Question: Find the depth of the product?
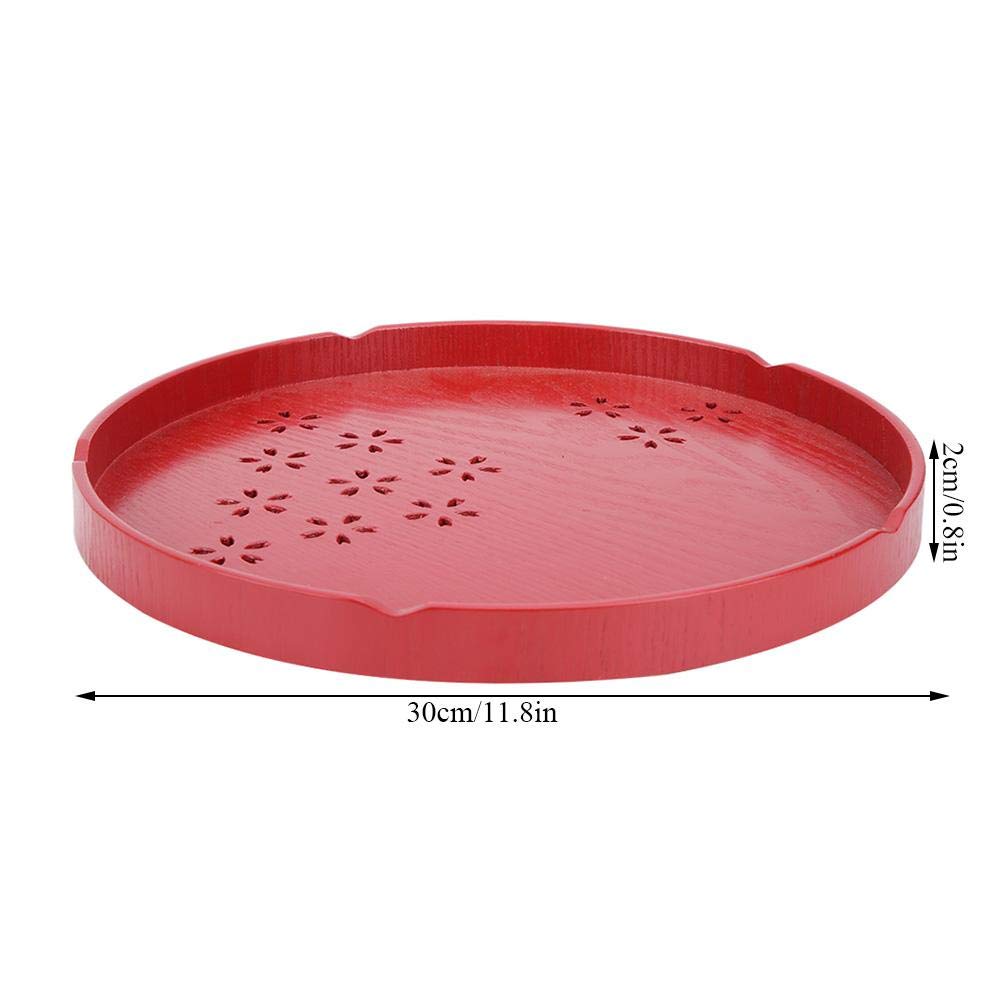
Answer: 30.0 centimetre